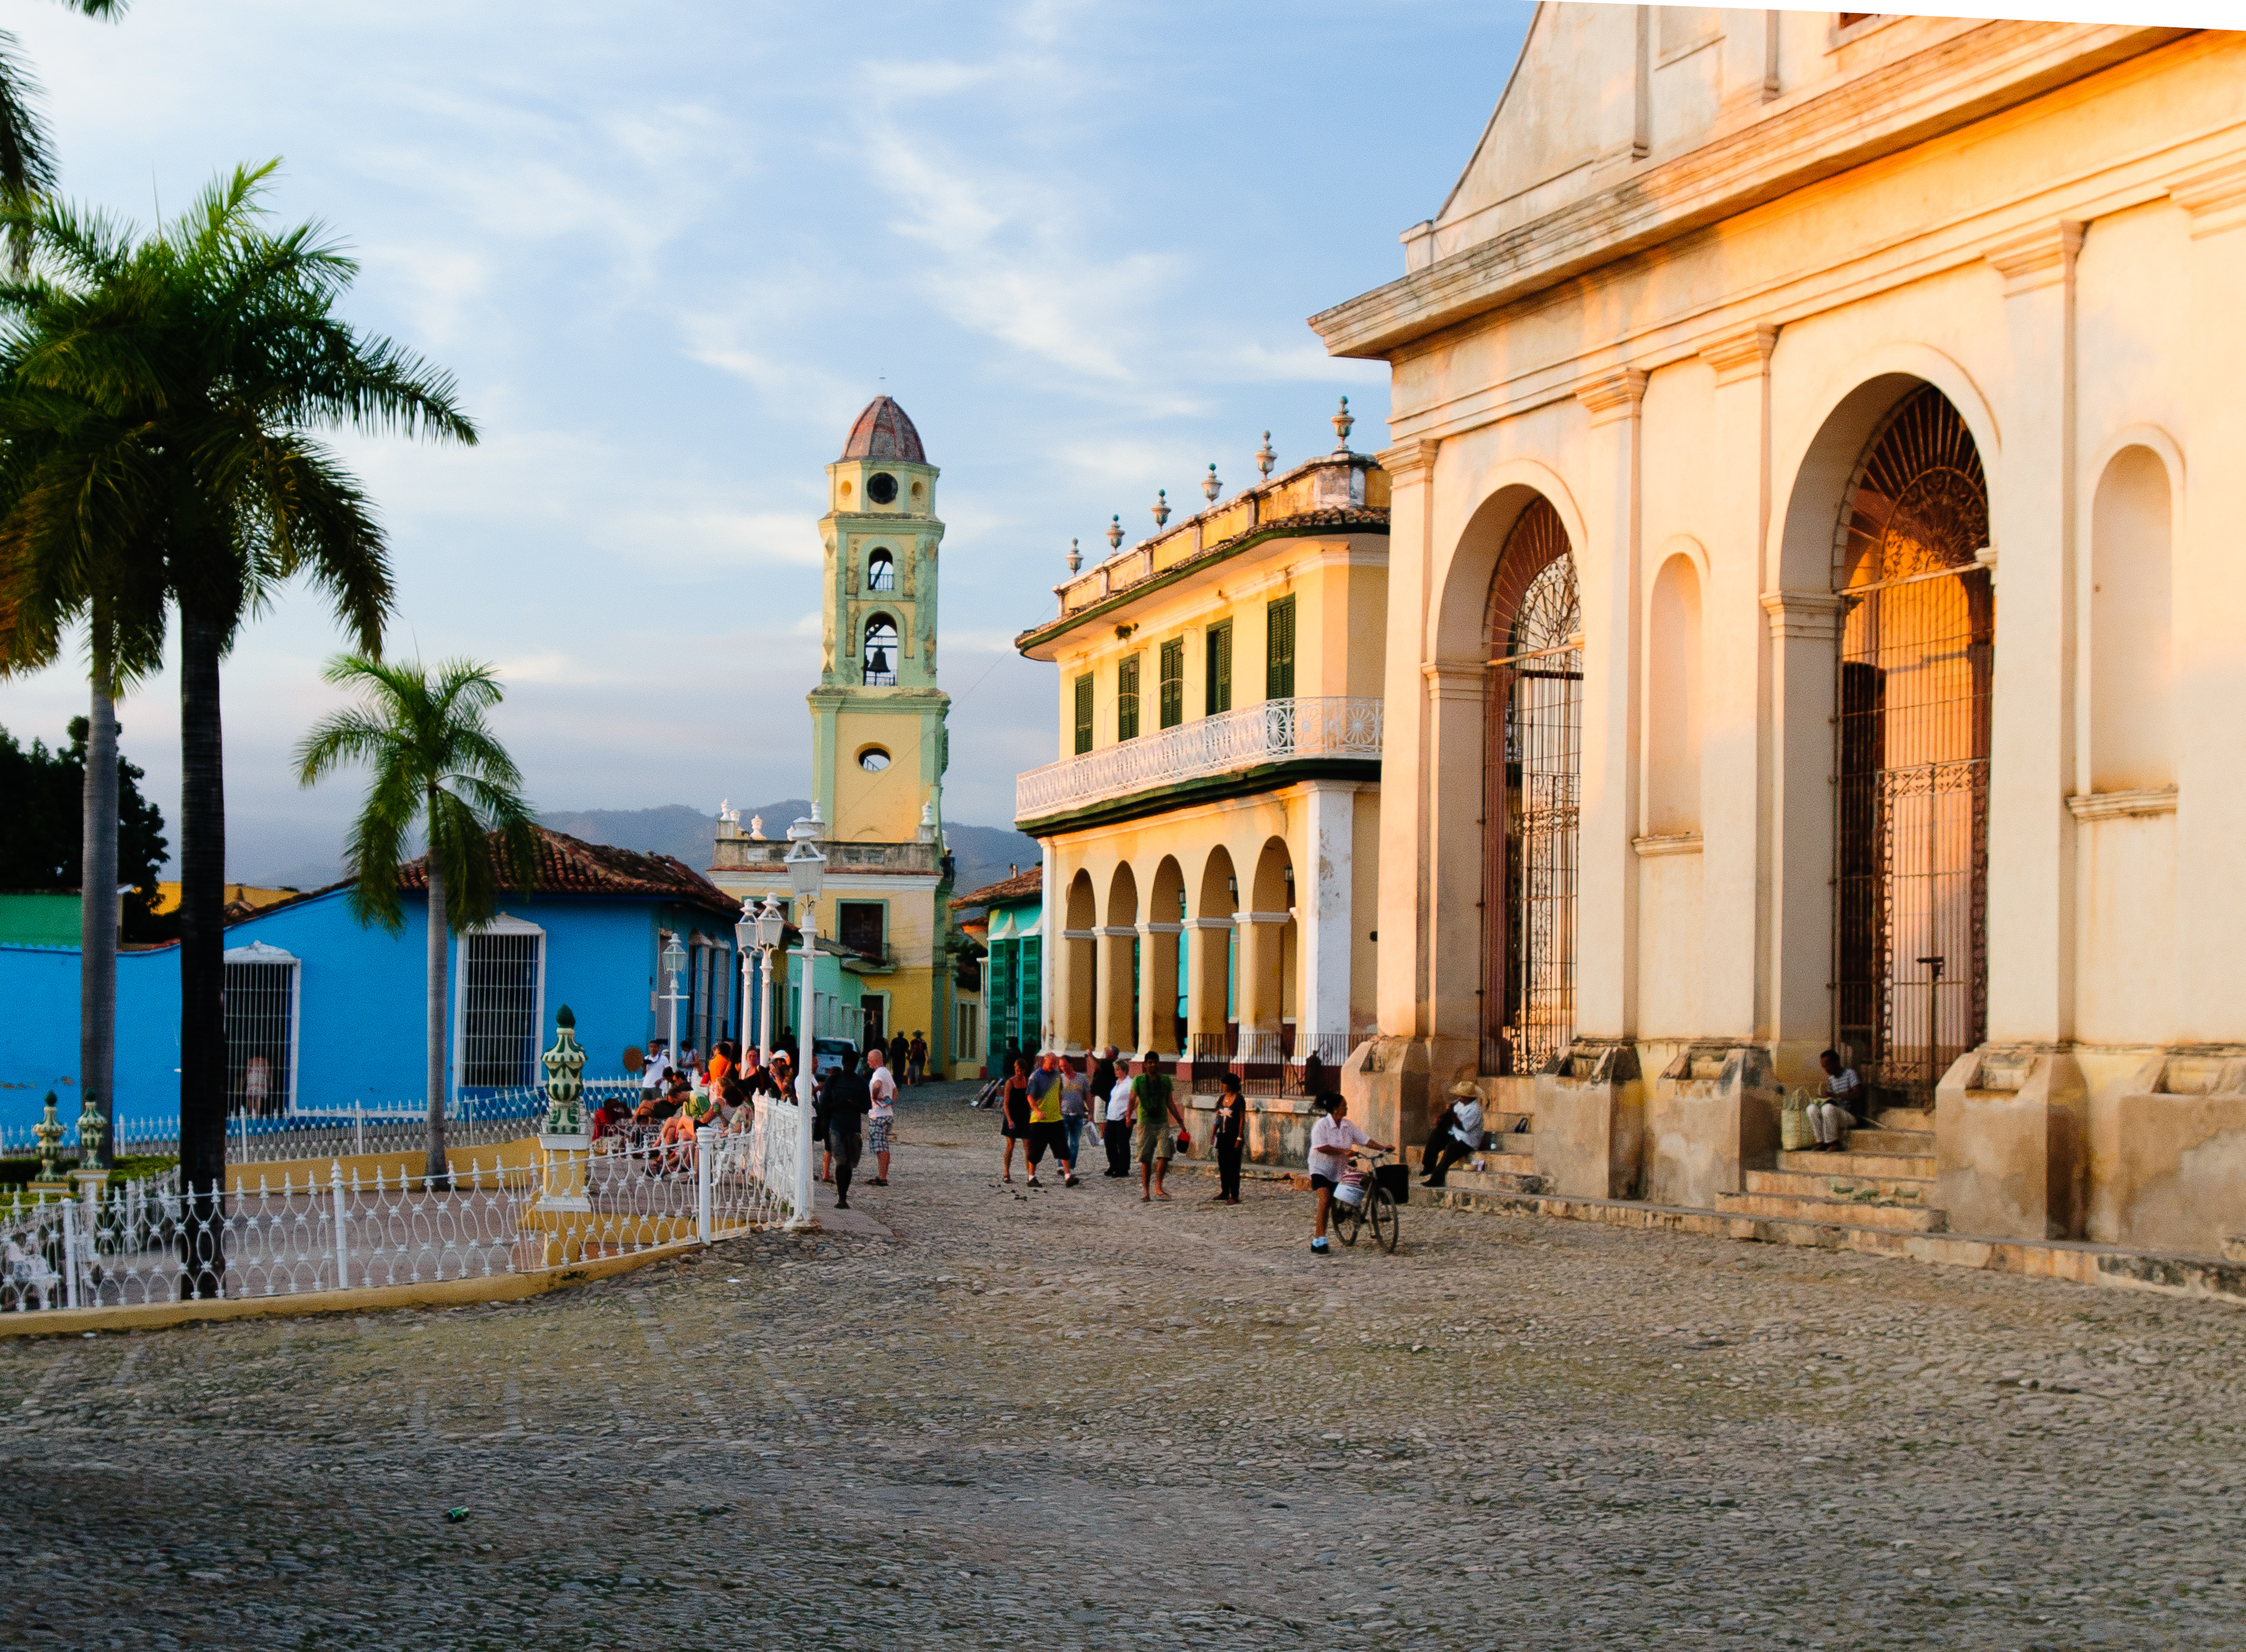
town, palace, vacation, travel, tourism, place of worship, cuba, town square, d300, ancient history